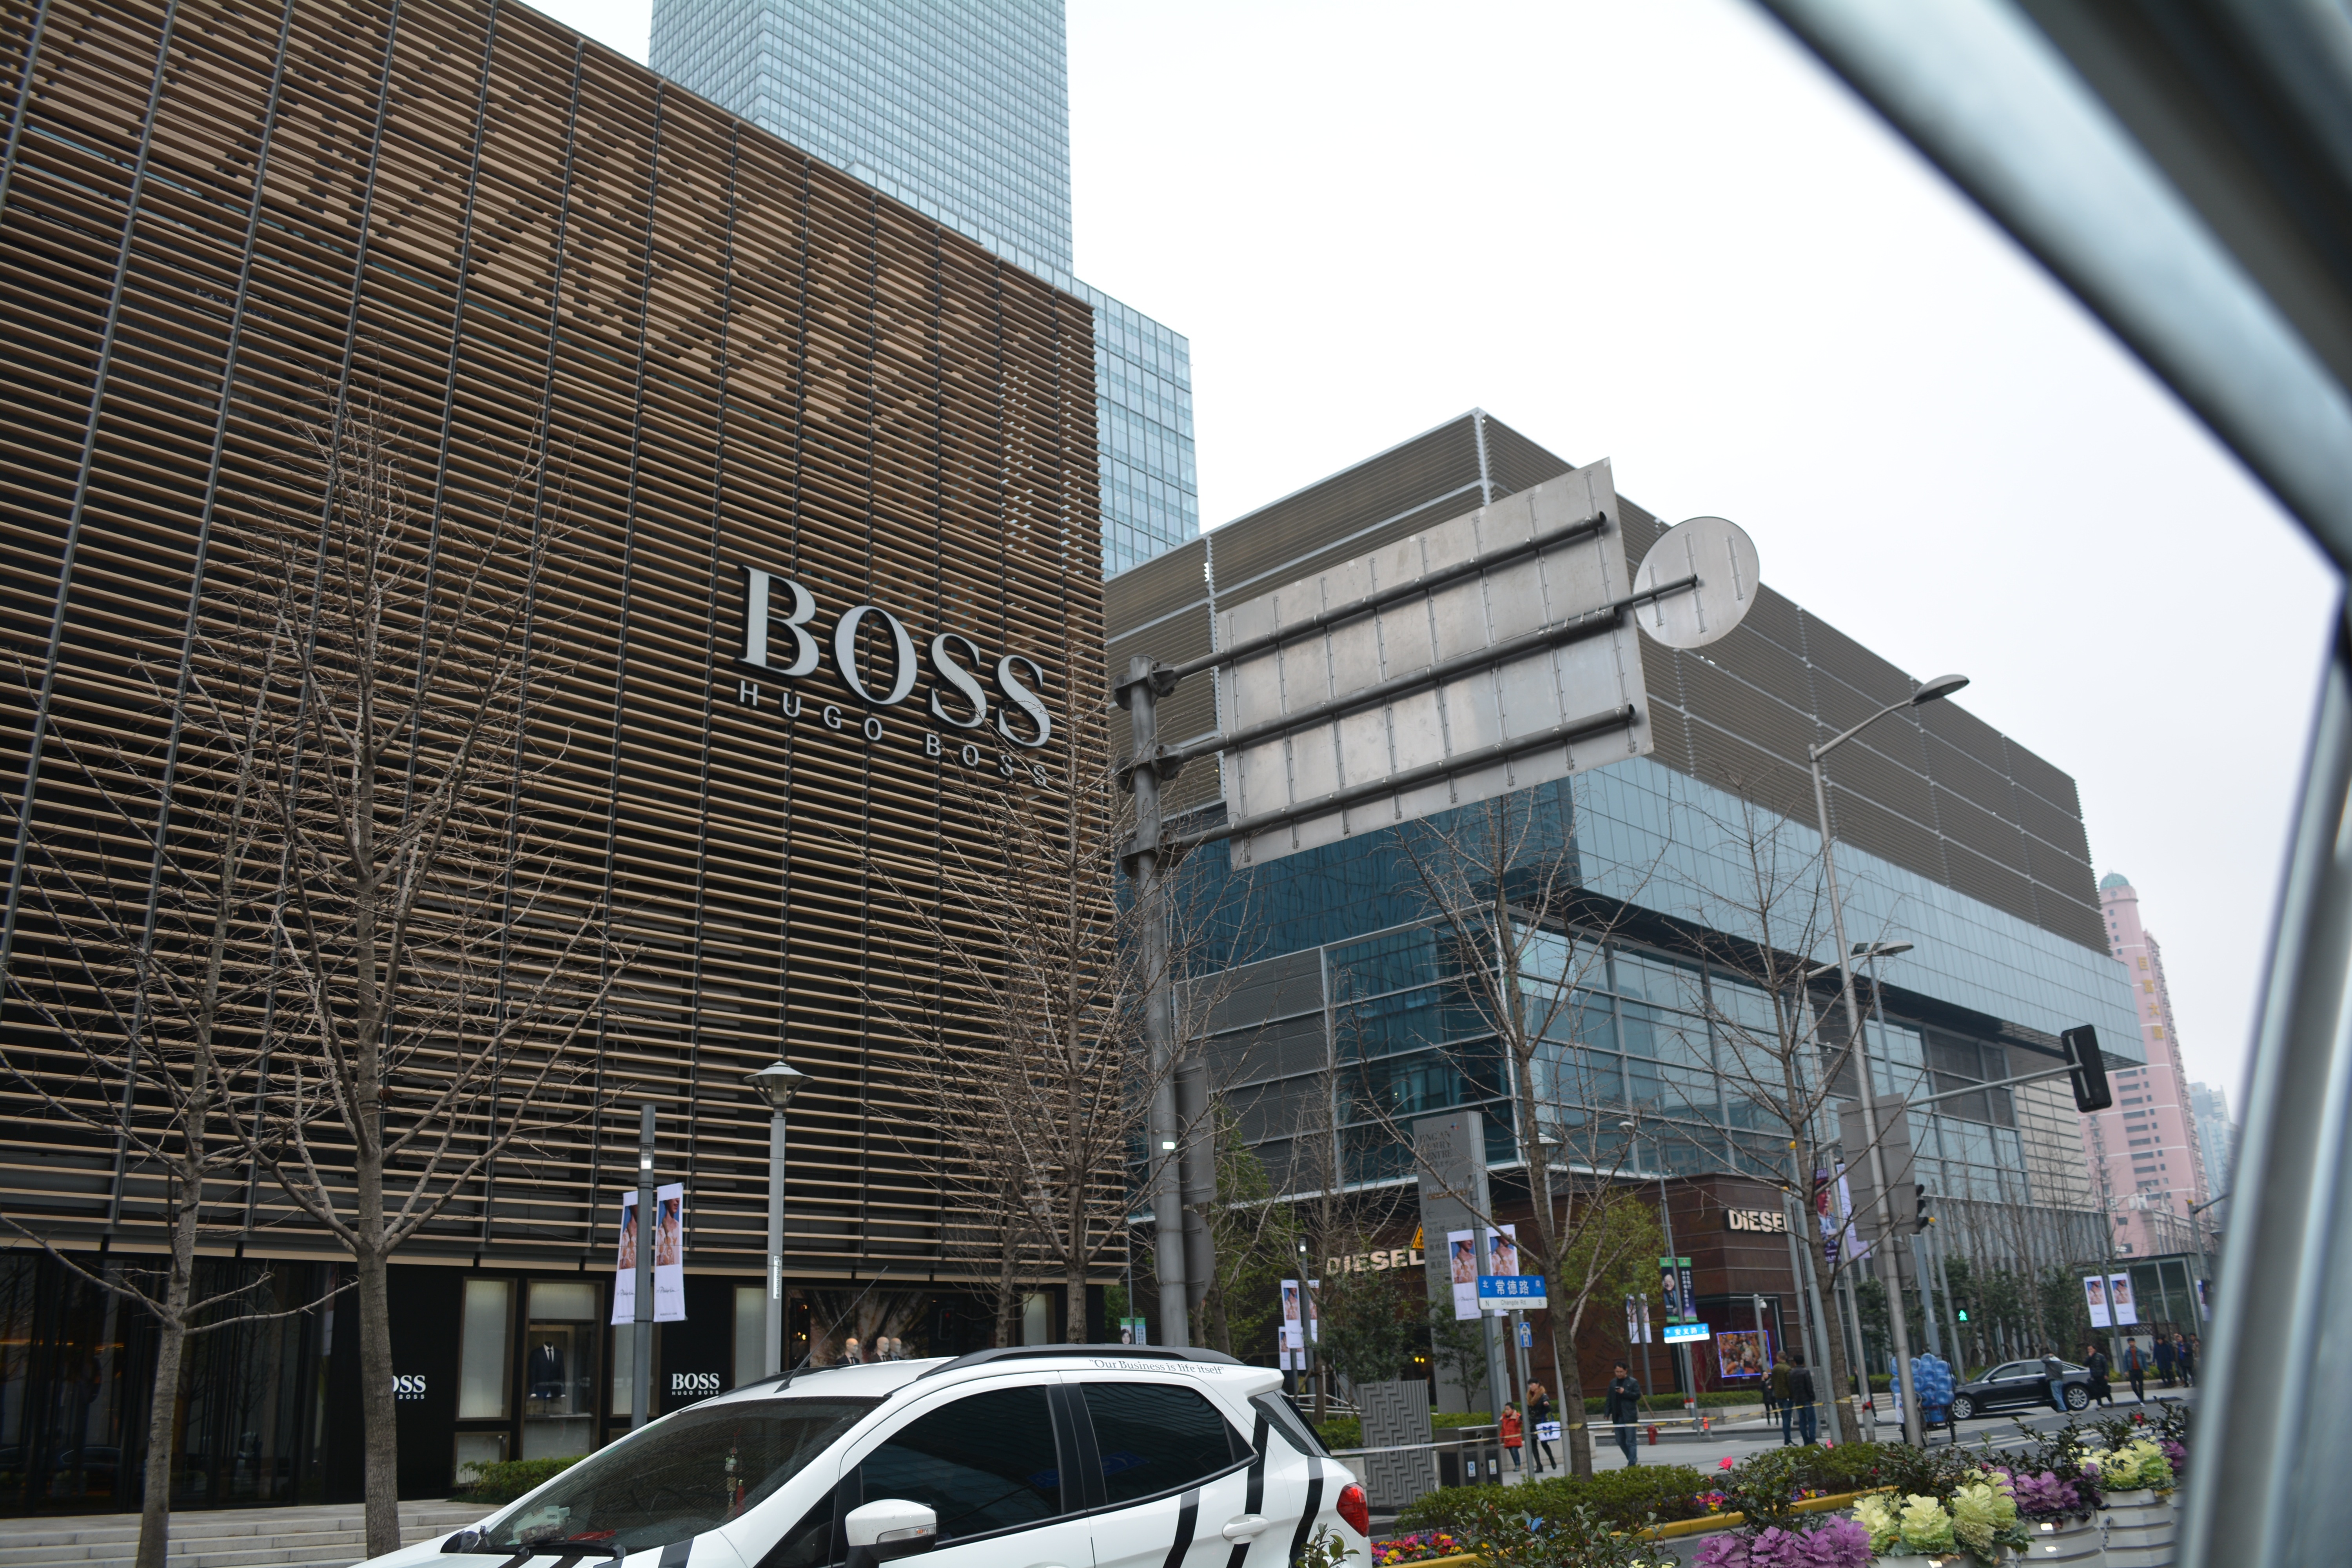
architecture, city, skyscraper, downtown, transport, facade, stadium, public transport, headquarters, shopping mall, metropolitan area